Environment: real
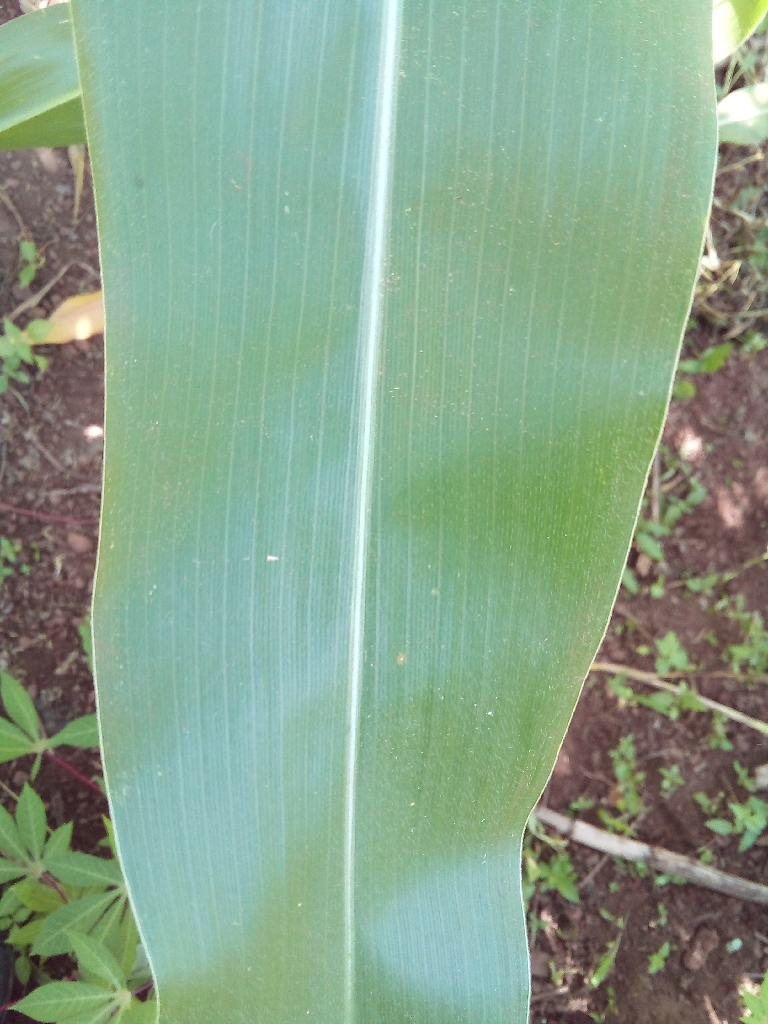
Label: healthy